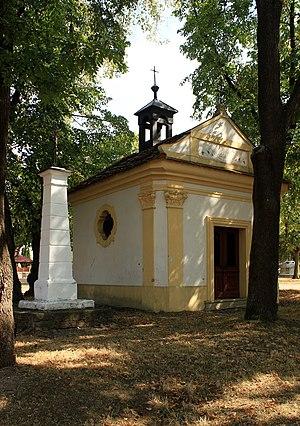
Dobřany est une ville du district de Plzeň-Sud, dans la région de Plzeň, en République tchèque. Sa population s'élevait à 6 154 habitants en 2019.